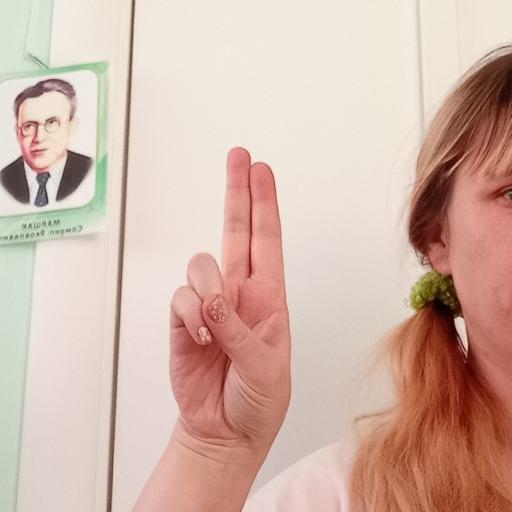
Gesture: two_up